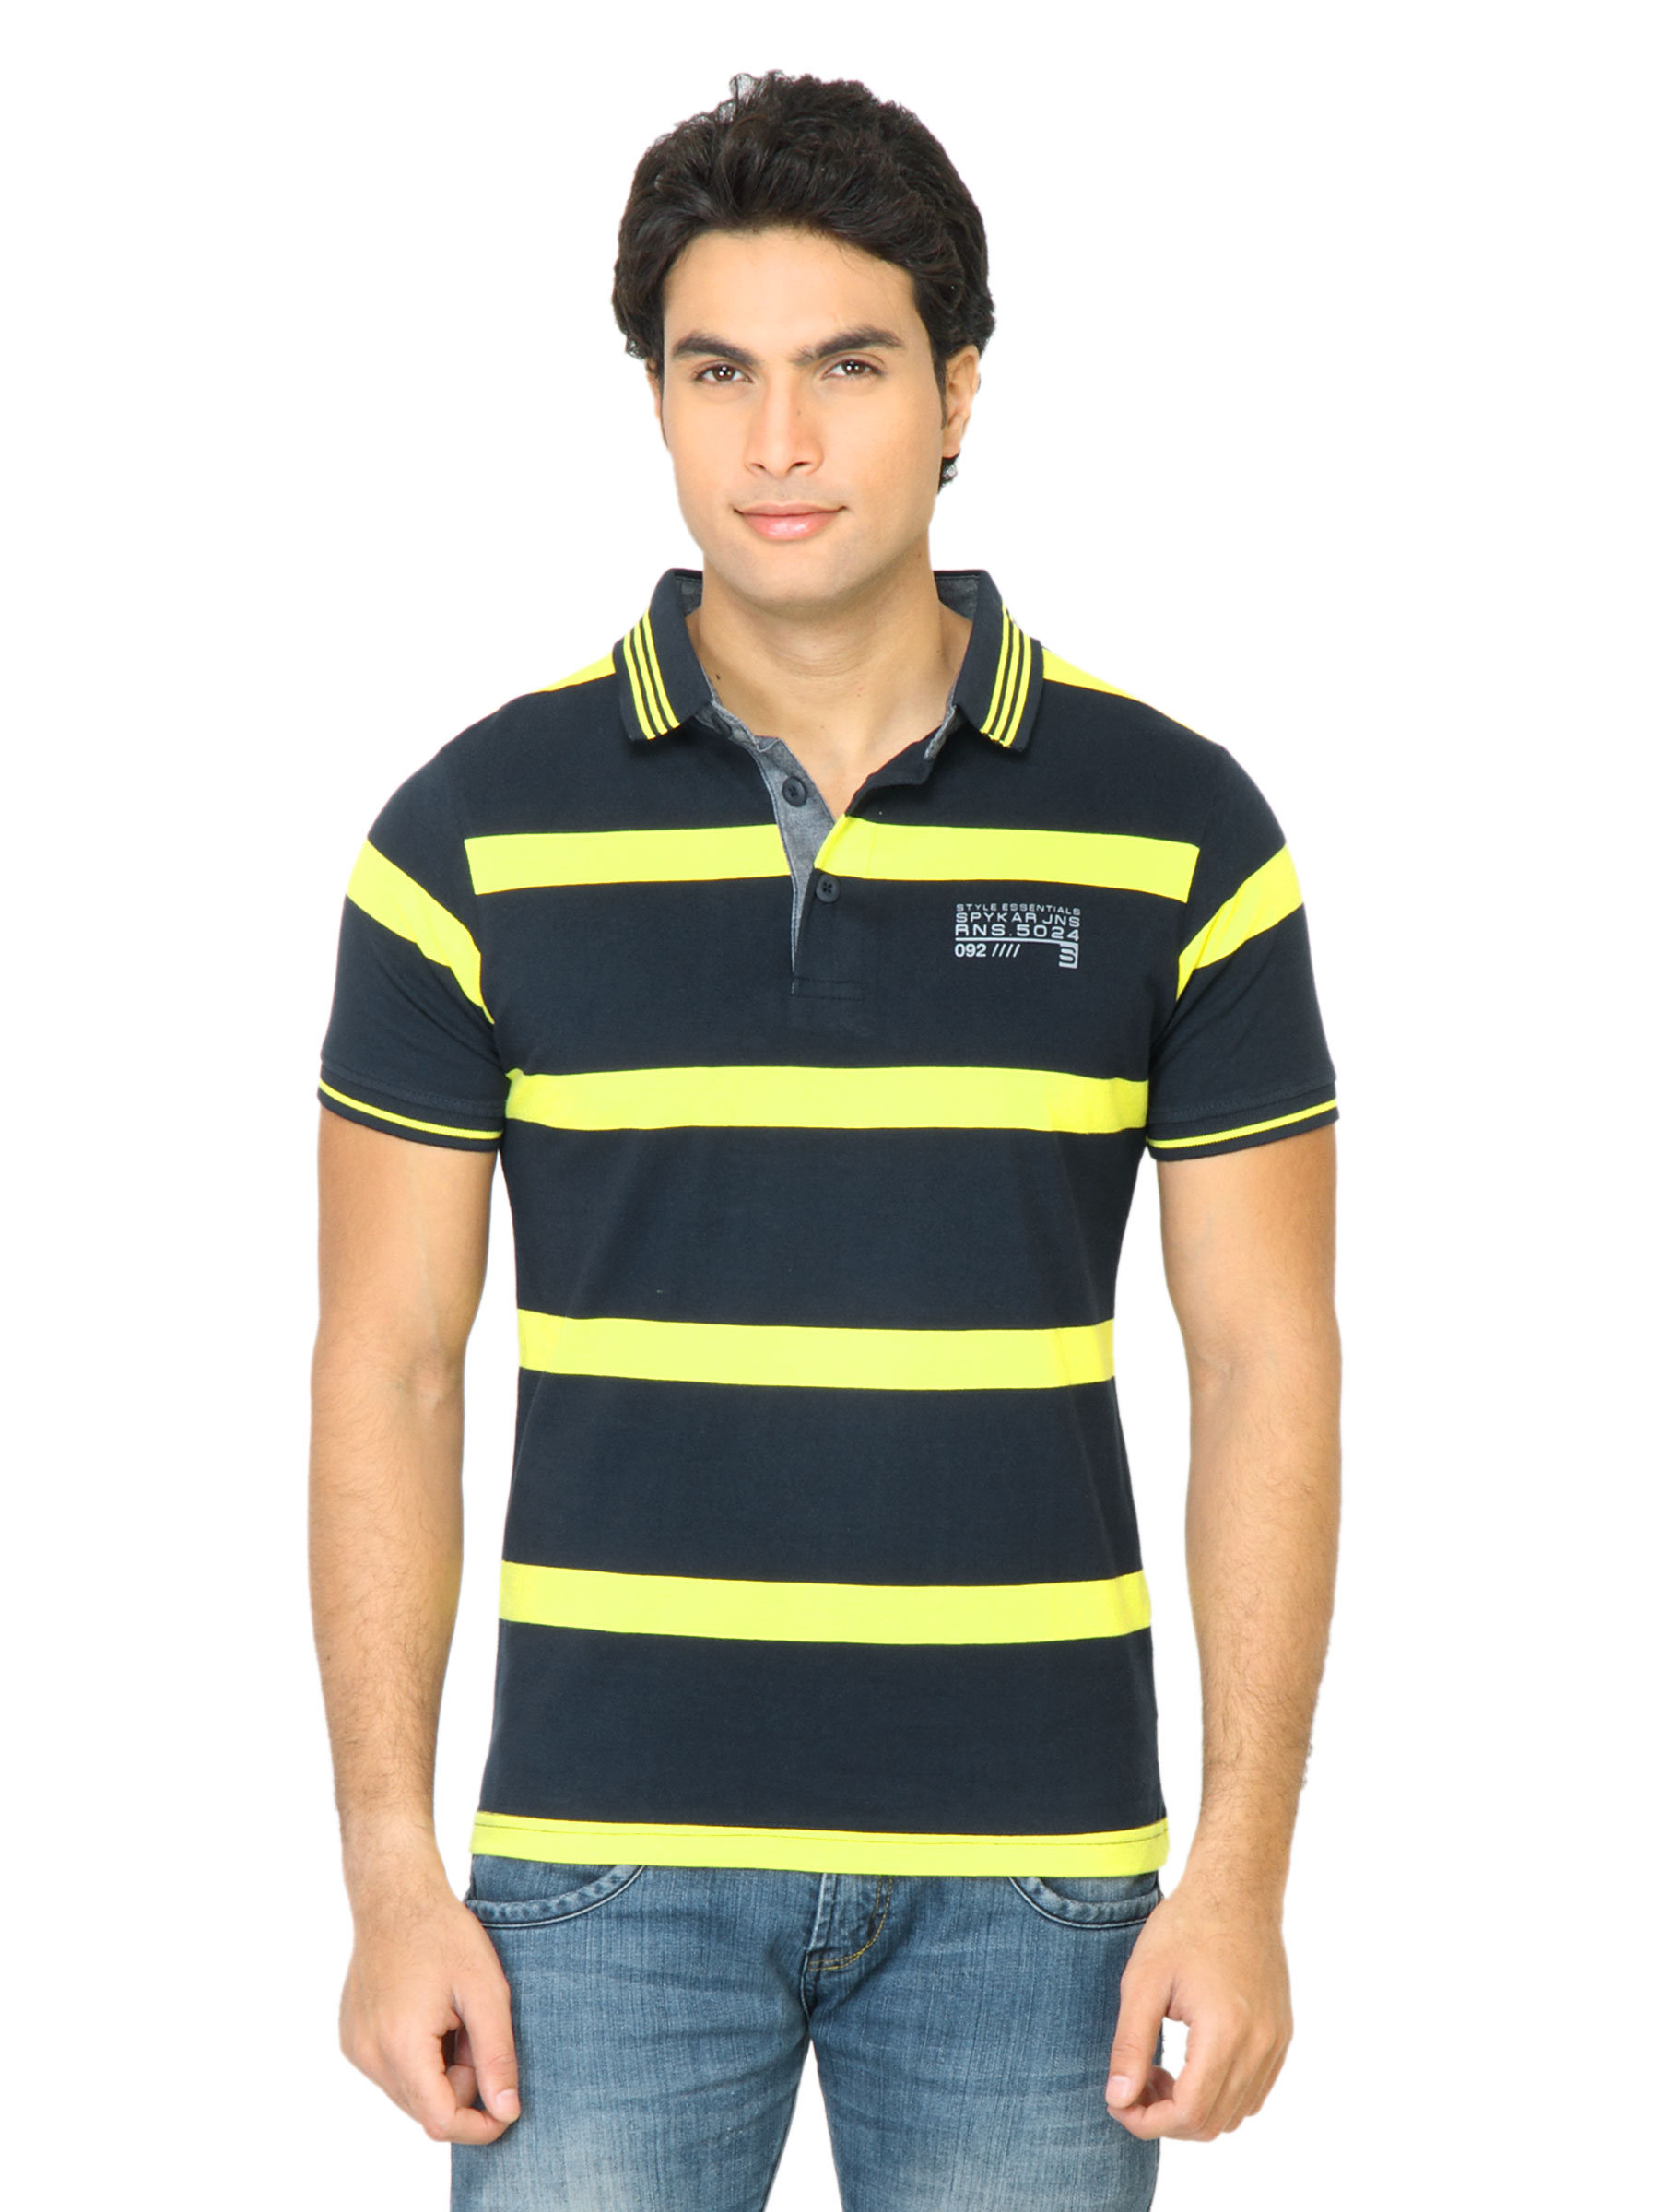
Spykar Men Black Polo T-Shirt
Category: Apparel / Topwear / Tshirts
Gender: Men
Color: Black
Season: Fall 2011
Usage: Casual